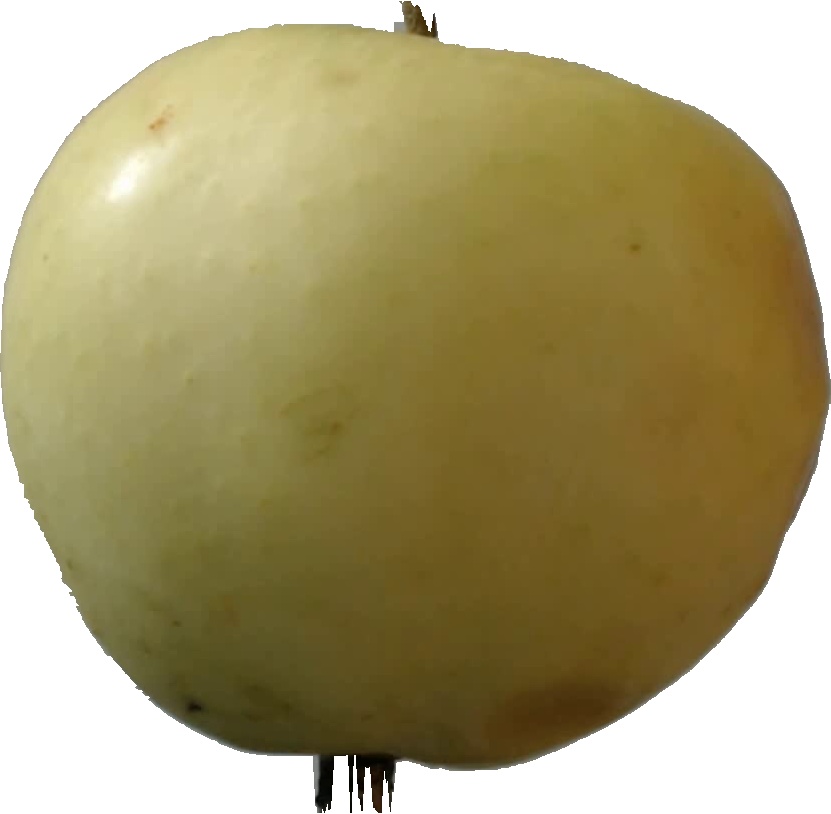
Label: apple_hit_1